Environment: real
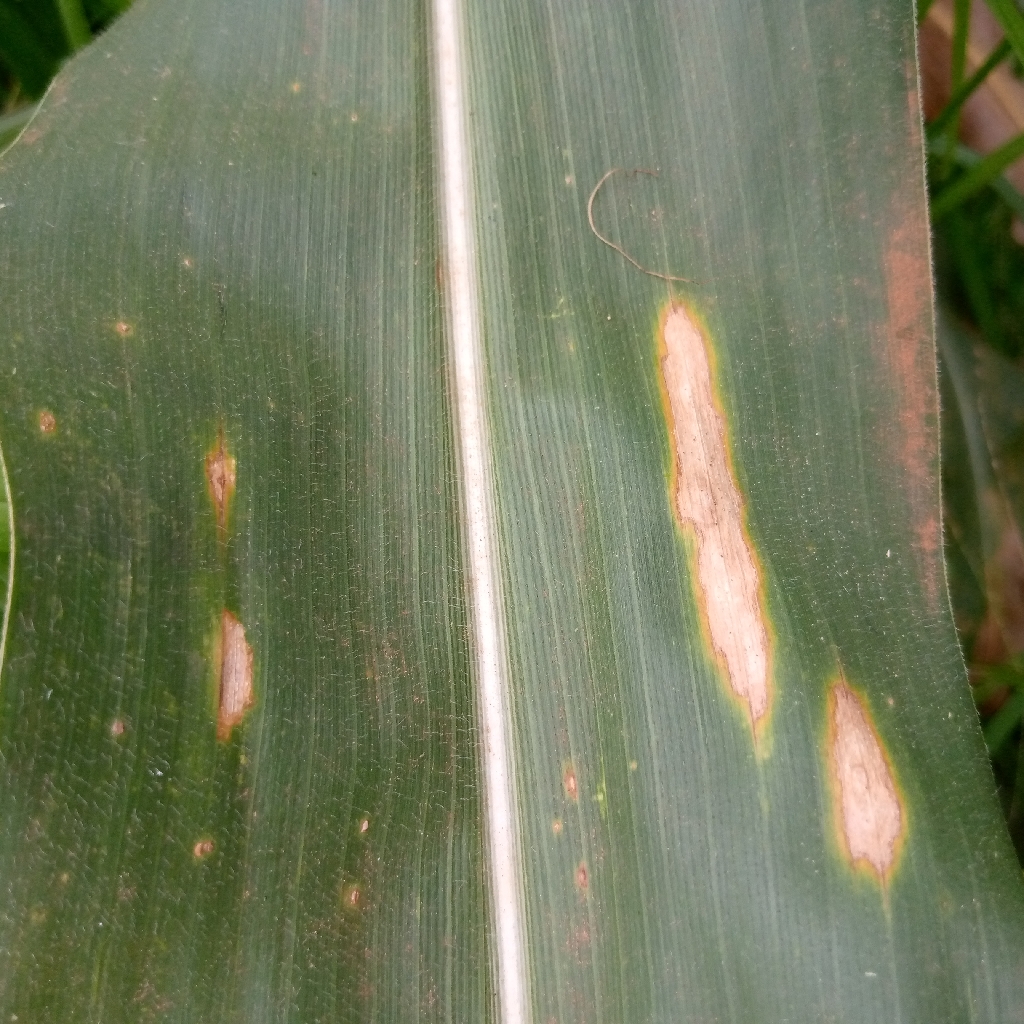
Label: northern_corn_leaf_blight